Operation Ke

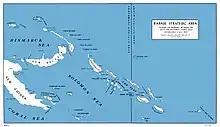
The Solomon Islands area in the south Pacific. The Japanese base at Rabaul is at the upper left. Guadalcanal (lower right) lies at the southeastern end of "The Slot".

Using forces delivered to Guadalcanal in this manner, the IJA tried three times to retake Henderson Field, but was defeated each time. After the third failure, an attempt by the IJN to deliver the rest of the IJA 38th Infantry Division and its heavy equipment failed during the Naval Battle of Guadalcanal from 12 to 15 November. Because of this failure, the Japanese cancelled their next planned attempt to recapture Henderson Field.